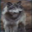
Label: wolf